Cosumnes River Preserve

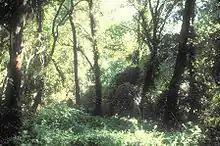
Cosumnes River riparian woodland

Currently, the preserve is more than with educational and scientific studies being conducted in one of the largest conservation efforts begun on a watershed-sized scale. Collectively known as the Cosumnes River Project, it is a broad-based work to restore and protect the integrity of the river and associated landscapes including Central Valley habitats and wildlife.